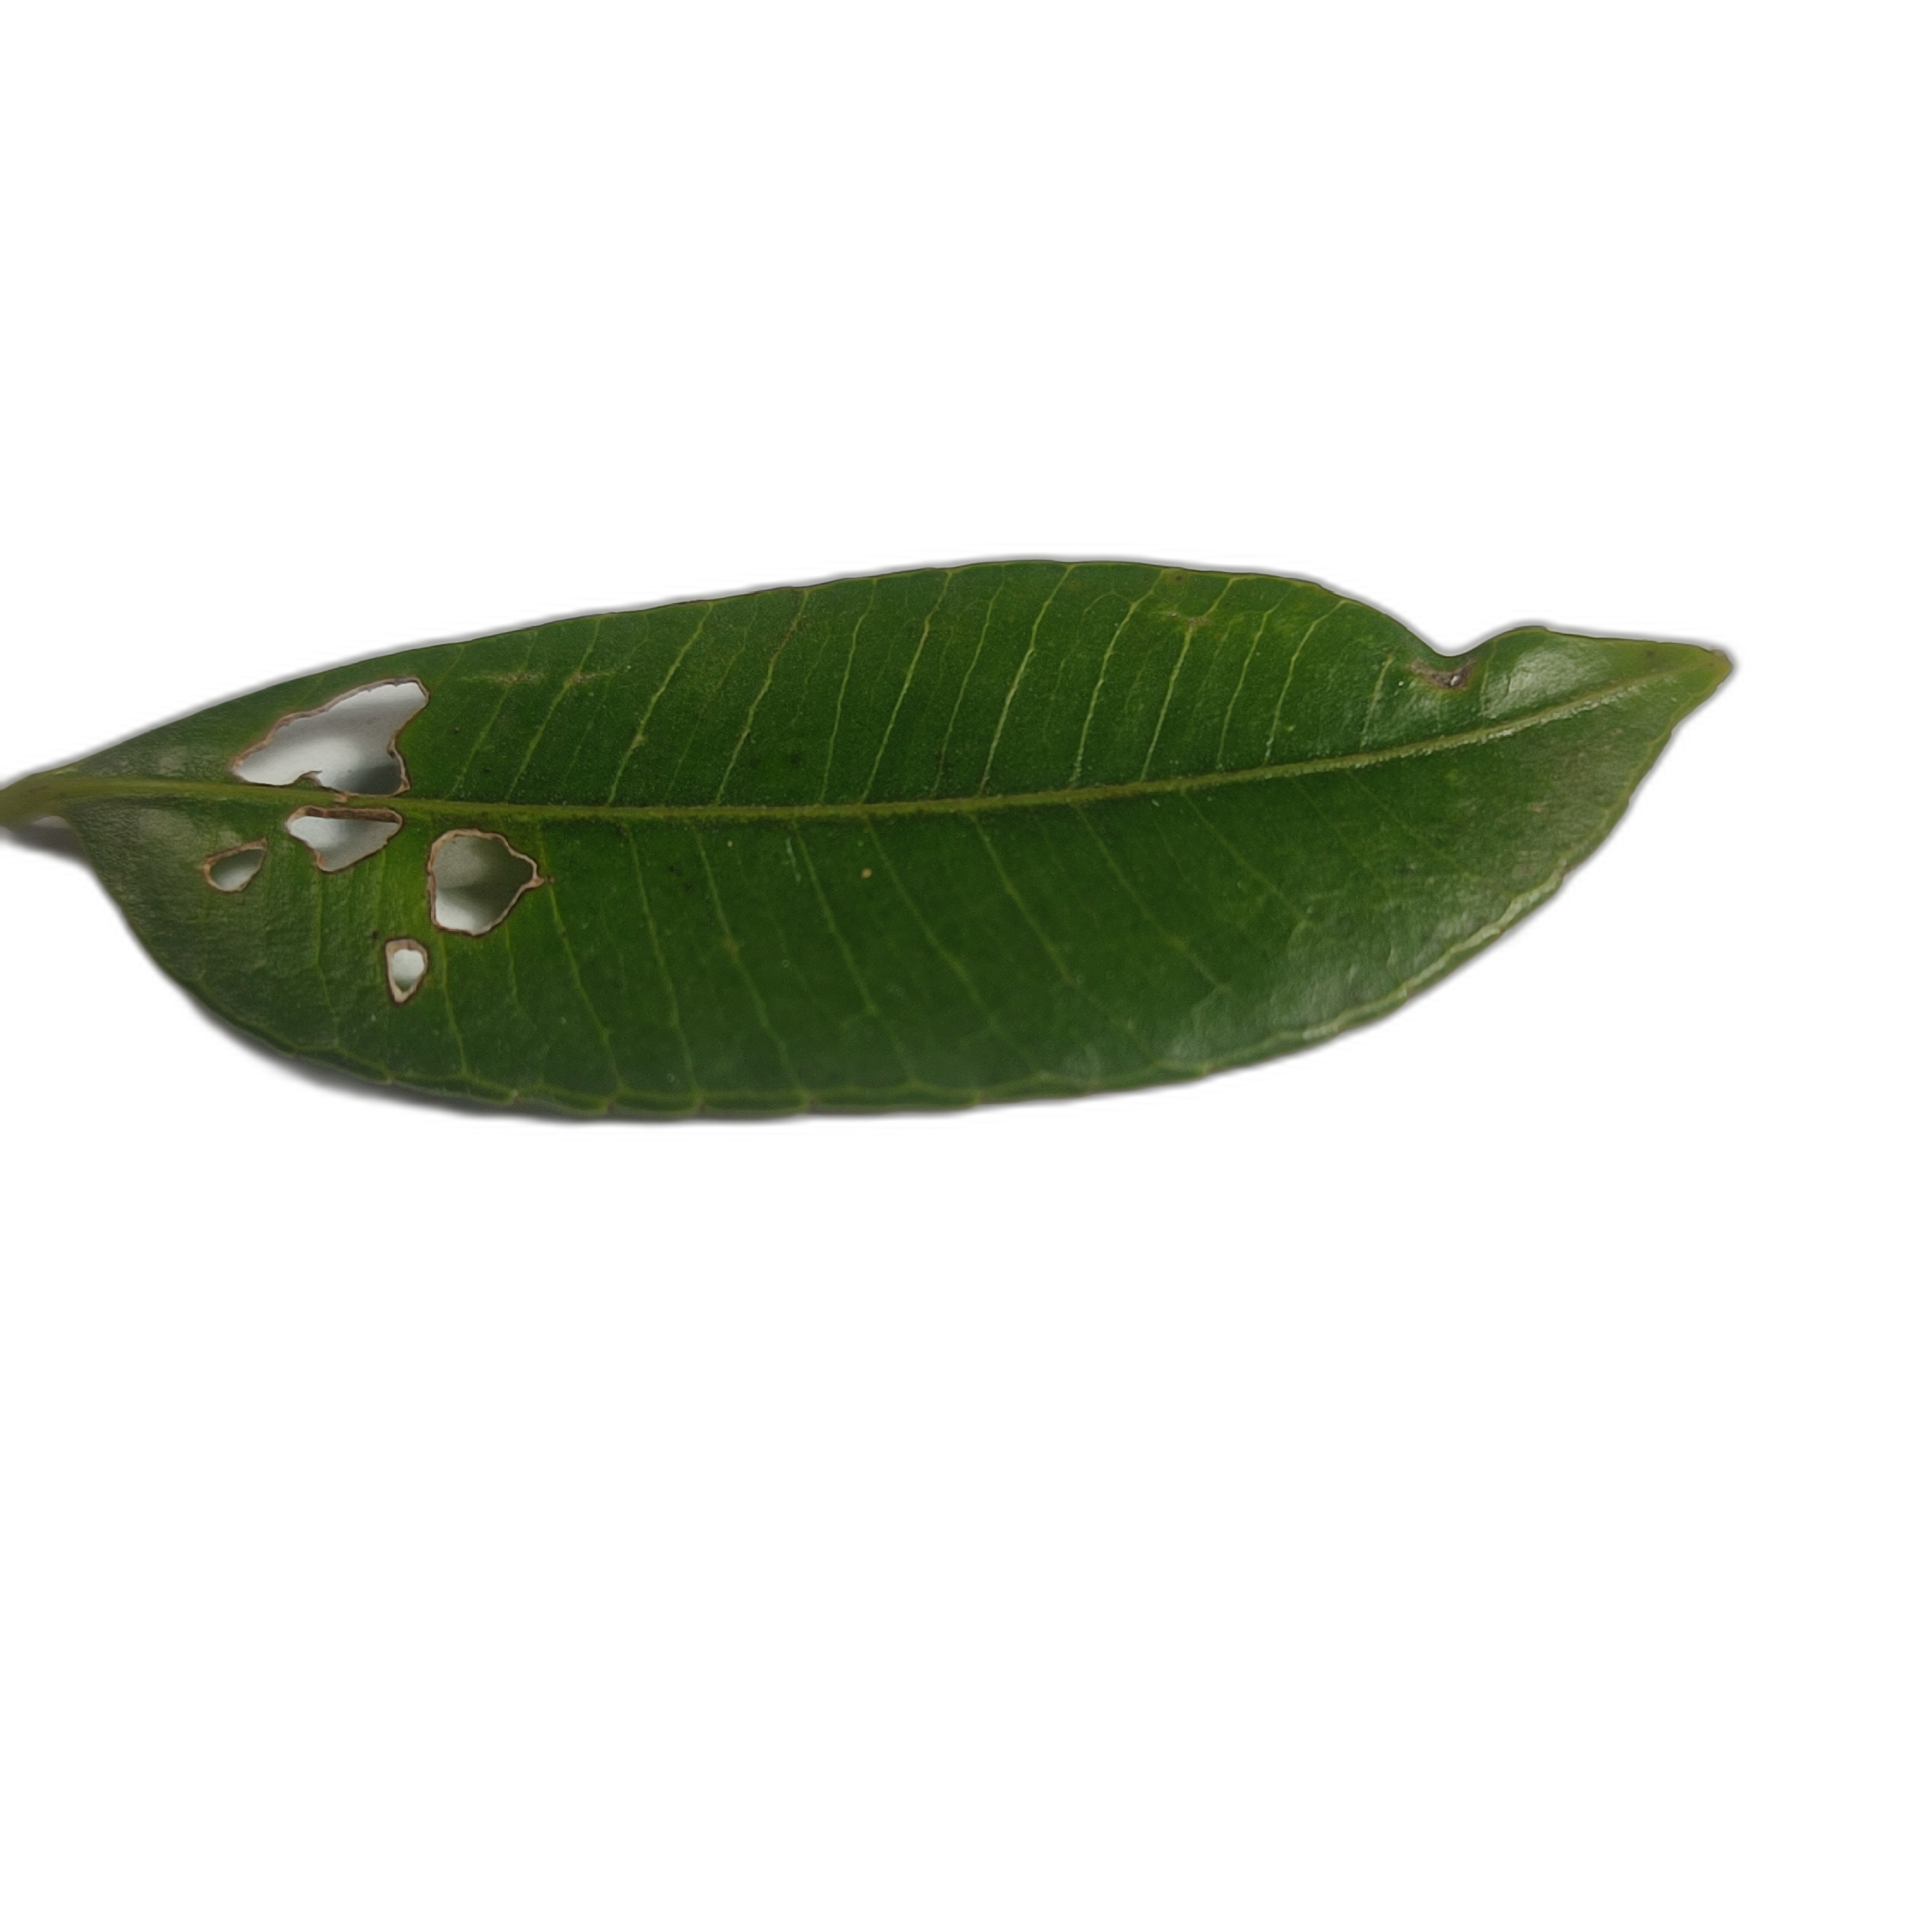
Label: not_healthy